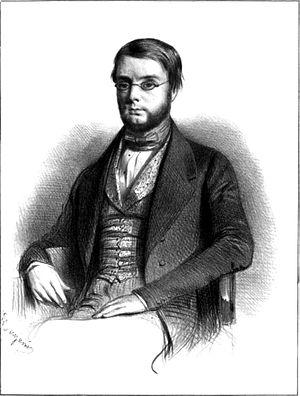
Augustin-Théodore de Lauzanne, chevalier de Vaux-Roussel, est un auteur dramatique français né à Vernelle le 4 novembre 1805 et mort à Paris le 15 octobre 1877.